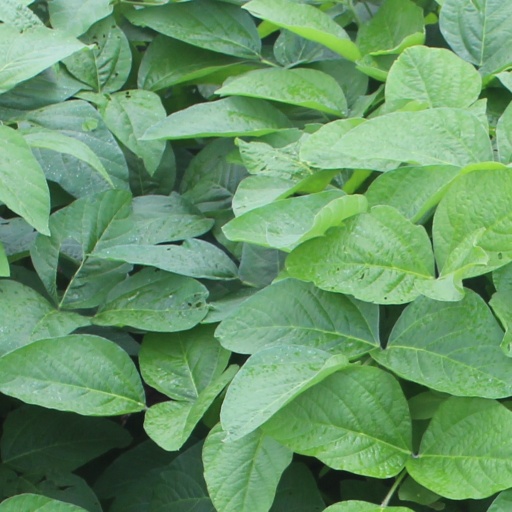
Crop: soybean